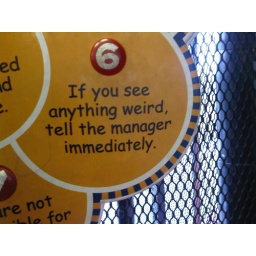
It's good we don't have a sign like this in the @betaworks office